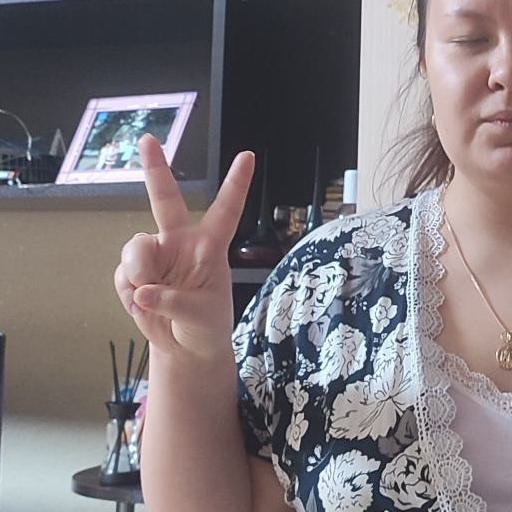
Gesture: peace